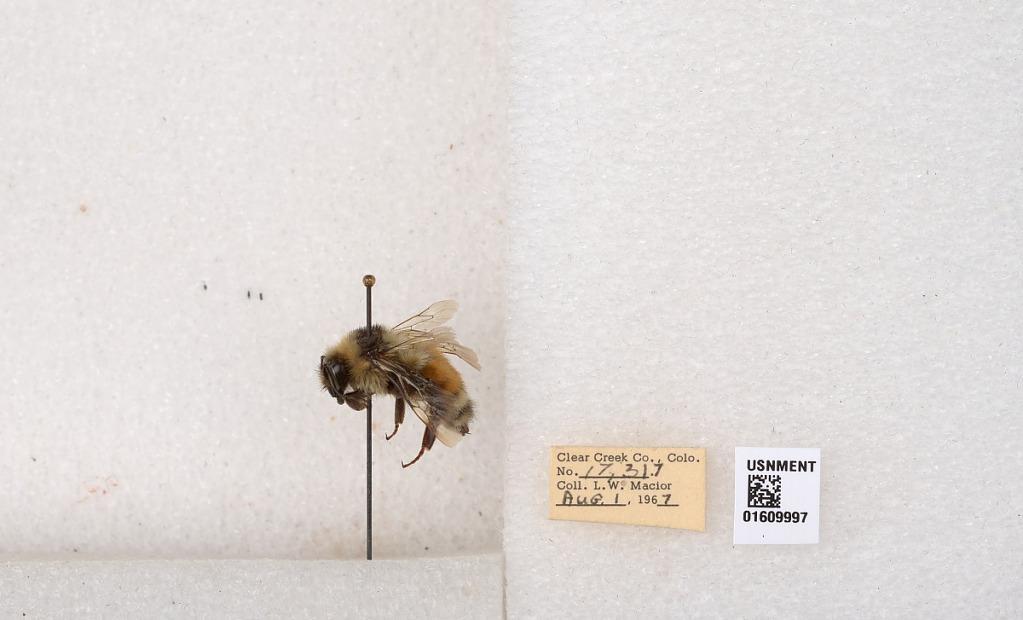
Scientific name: Bombus (Pyrobombus) sylvicola Kirby
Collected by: L. Macior
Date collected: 1967-8-1
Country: United States
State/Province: Colorado
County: Clear Creek
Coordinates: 39.6856, -105.645